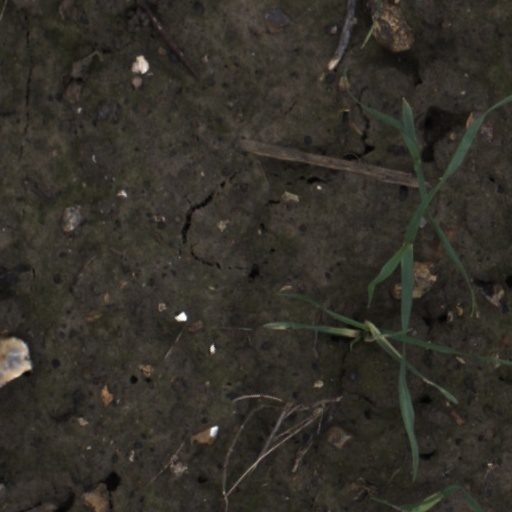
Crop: wheat